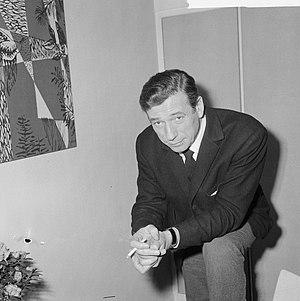
César et Rosalie est un film français réalisé par Claude Sautet, sorti en 1972, sixième réalisation du cinéaste.